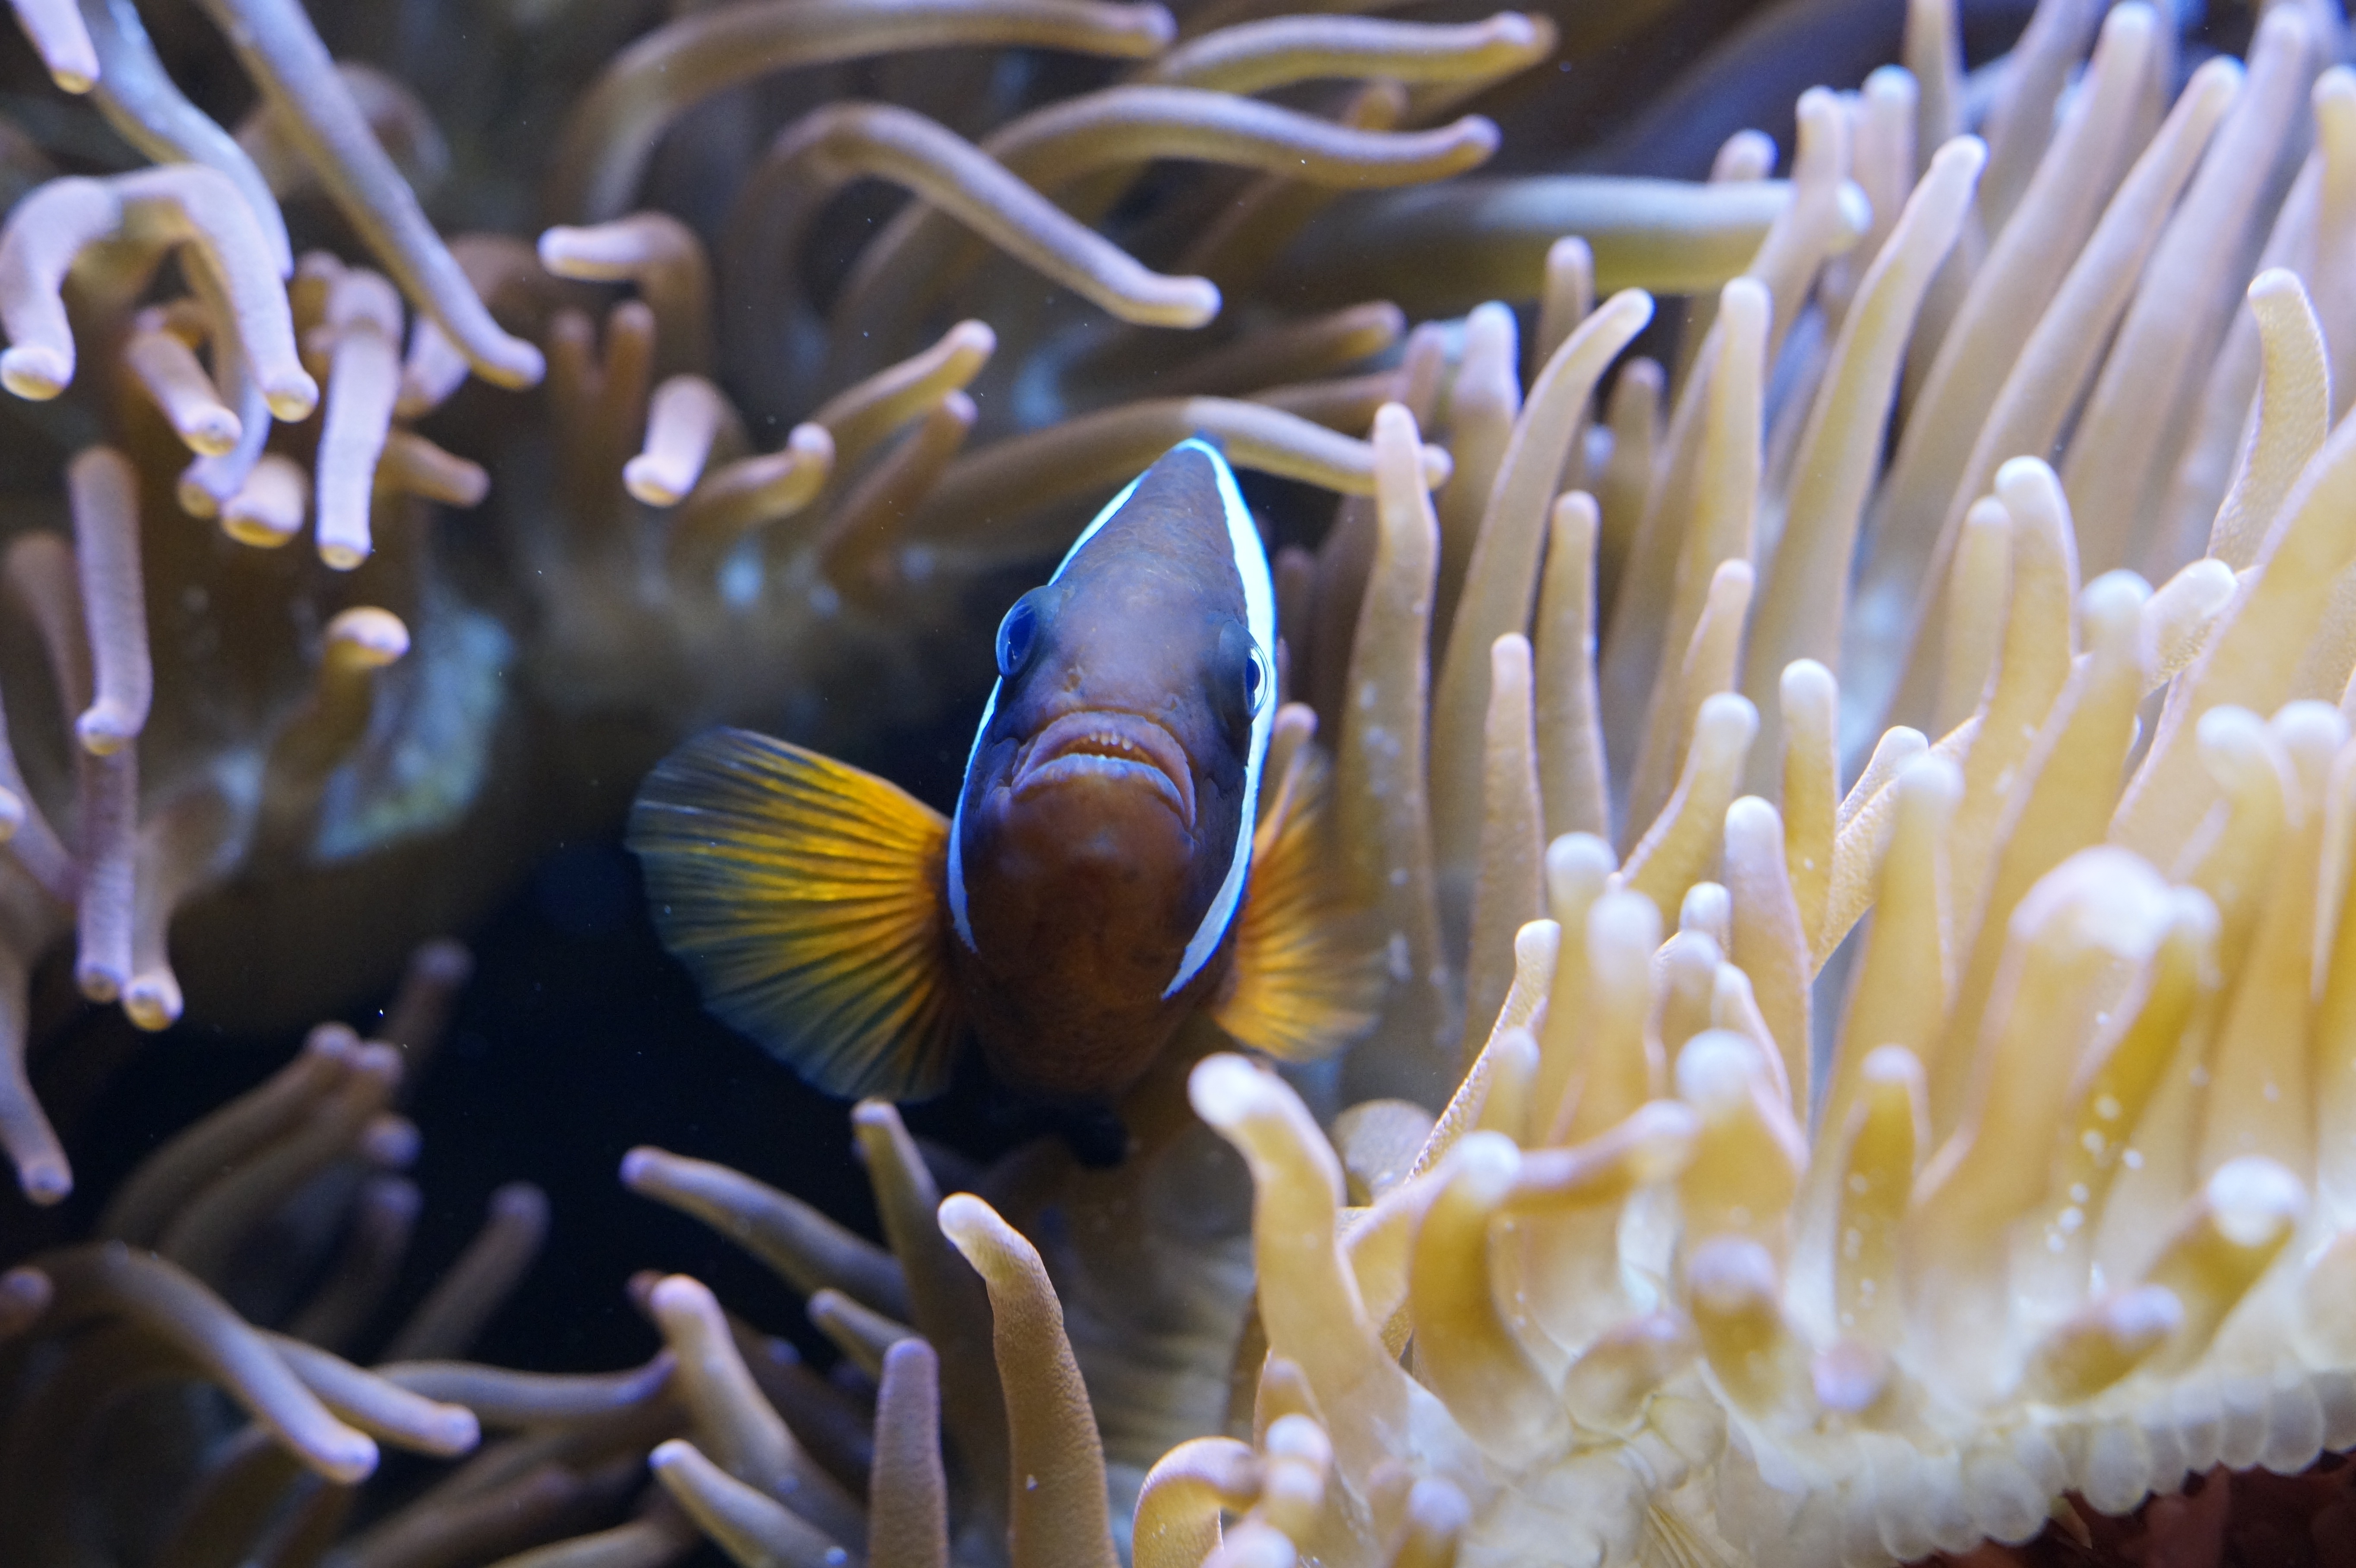
sea, water, nature, ocean, structure, animal, underwater, biology, fish, fauna, sea animal, coral, coral reef, invertebrate, marine life, reef, close up, mollusk, shelter, nemo, aquarium, hide, creature, exotic, hidden, protection, tentacles, invertebrates, anemones, anemone, protect, animal world, aquatic animals, symbiosis, underwater world, meeresbewohner, macro photography, organism, clownfish, water creature, anemone fish, sea anemones, sea anemone, marine biology, real clownfish, coral reef fish, pomacentridae